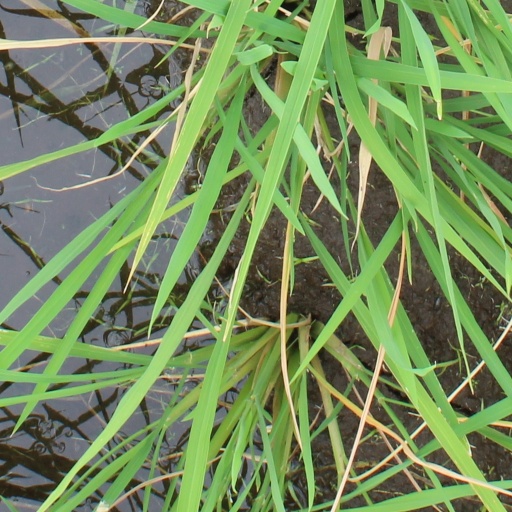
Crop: rice